Mad World (film)

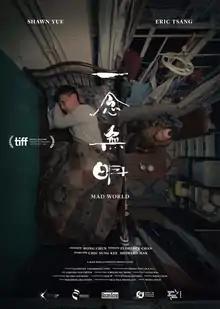
Theatrical release poster

Mad World (Cantonese: 一念無明 /niːm²¹mou²¹miŋ²¹/) is a 2016 Hong Kong drama film directed by Wong Chun and starring Shawn Yue, Eric Tsang, Elaine Jin and Charmaine Fong. It is Wong's directorial debut after winning the First Feature Film Initiative. It was selected as the Hong Kong entry for the Best Foreign Language Film at the 90th Academy Awards, but it was not nominated.